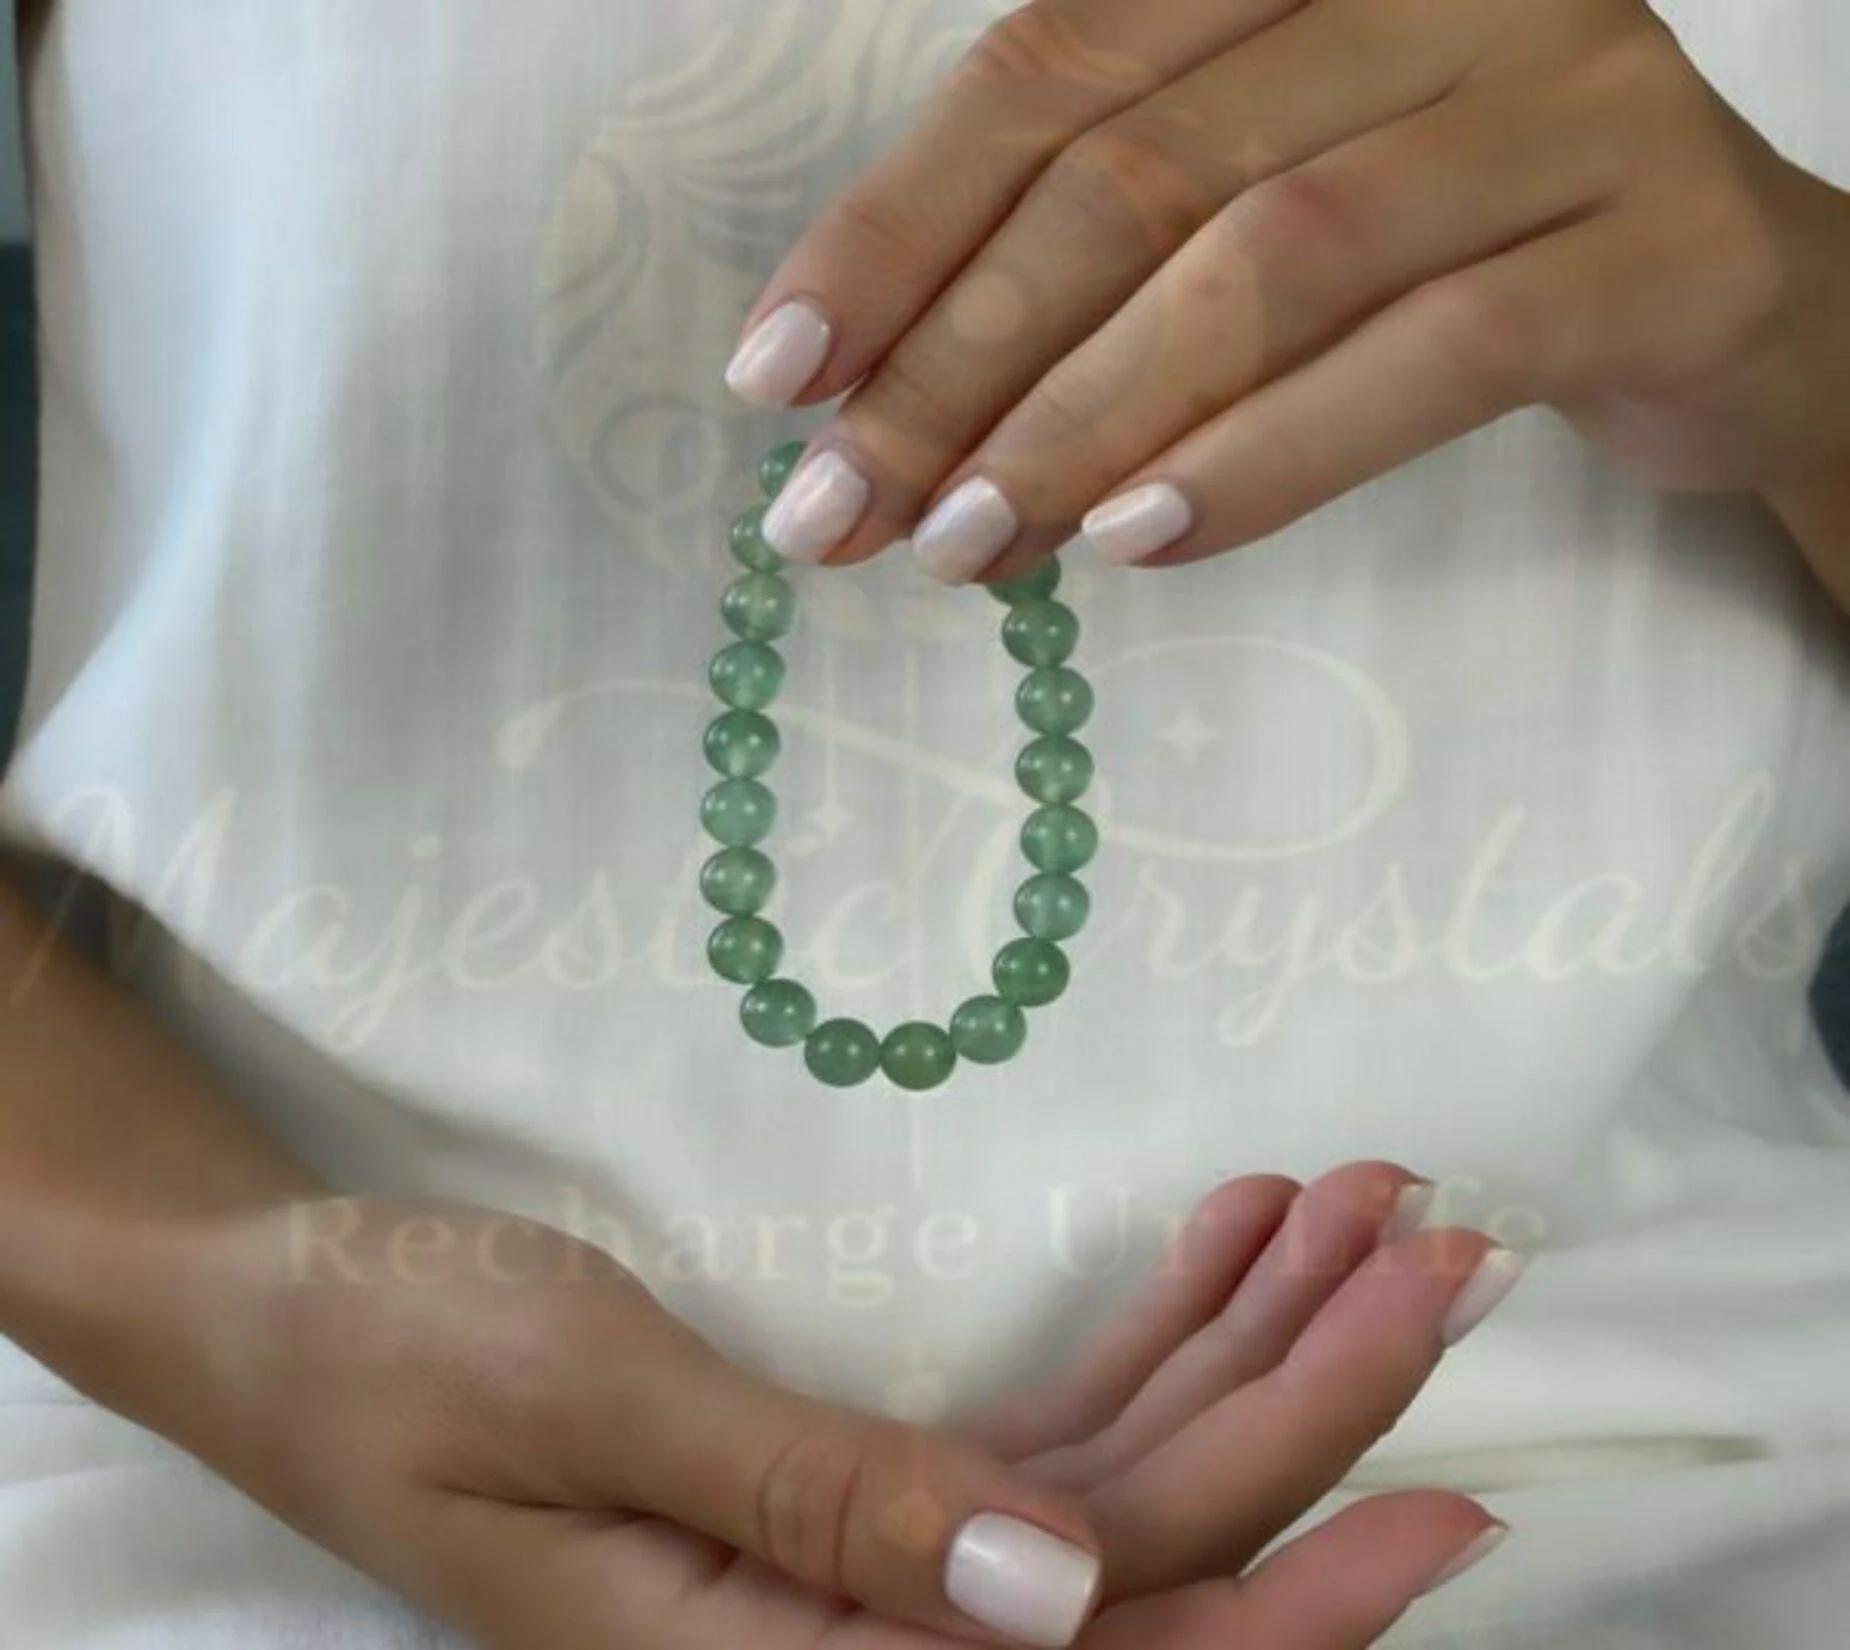
Majestic Crystals Mahogany Obsidian Beaded Bracelet
Type: Bracelets & Bangles
Brand: Majestic Crystals
Price: Rs. 1099
Majestic Crystals Mahogany Obsidian Beaded Bracelet